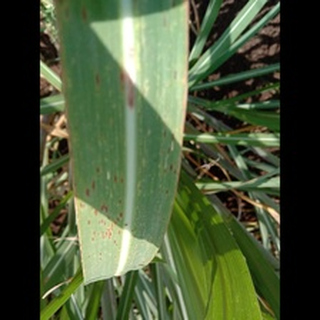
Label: sugarcane_rust